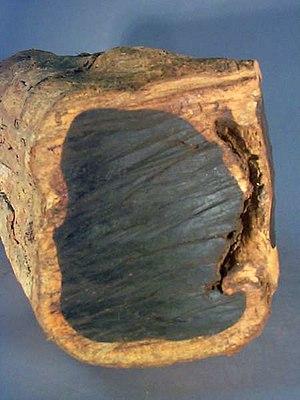
Taylor Guitars est un fabricant américain de guitares spécialisé dans les modèles haut de gamme de guitares acoustiques et électro-acoustiques. L'entreprise est fondée le 15 octobre 1974 par Bob Taylor et Kurt Listug. Son siège se situe à El Cajon en Californie avec des filiales au Mexique, Pays-Bas et Cameroun.
L'ébène — nom féminin — naturelle est le nom donné au bois de cœur ou duramen produit par plusieurs espèces d'arbres de la famille des Ebenaceae appartenant au genre Diospyros, appelés ébéniers, ainsi que certains arbres du genre Dalbergia. Ils se rencontrent dans les régions tropicales de l'Ancien Monde et sont connus depuis la plus haute Antiquité pour la couleur très sombre, proche du noir, de leur bois.